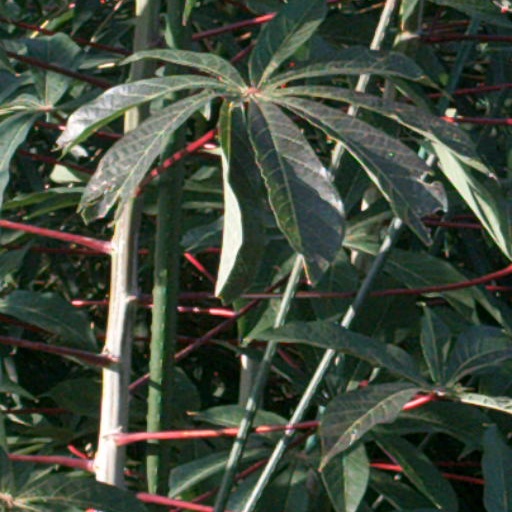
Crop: cassava